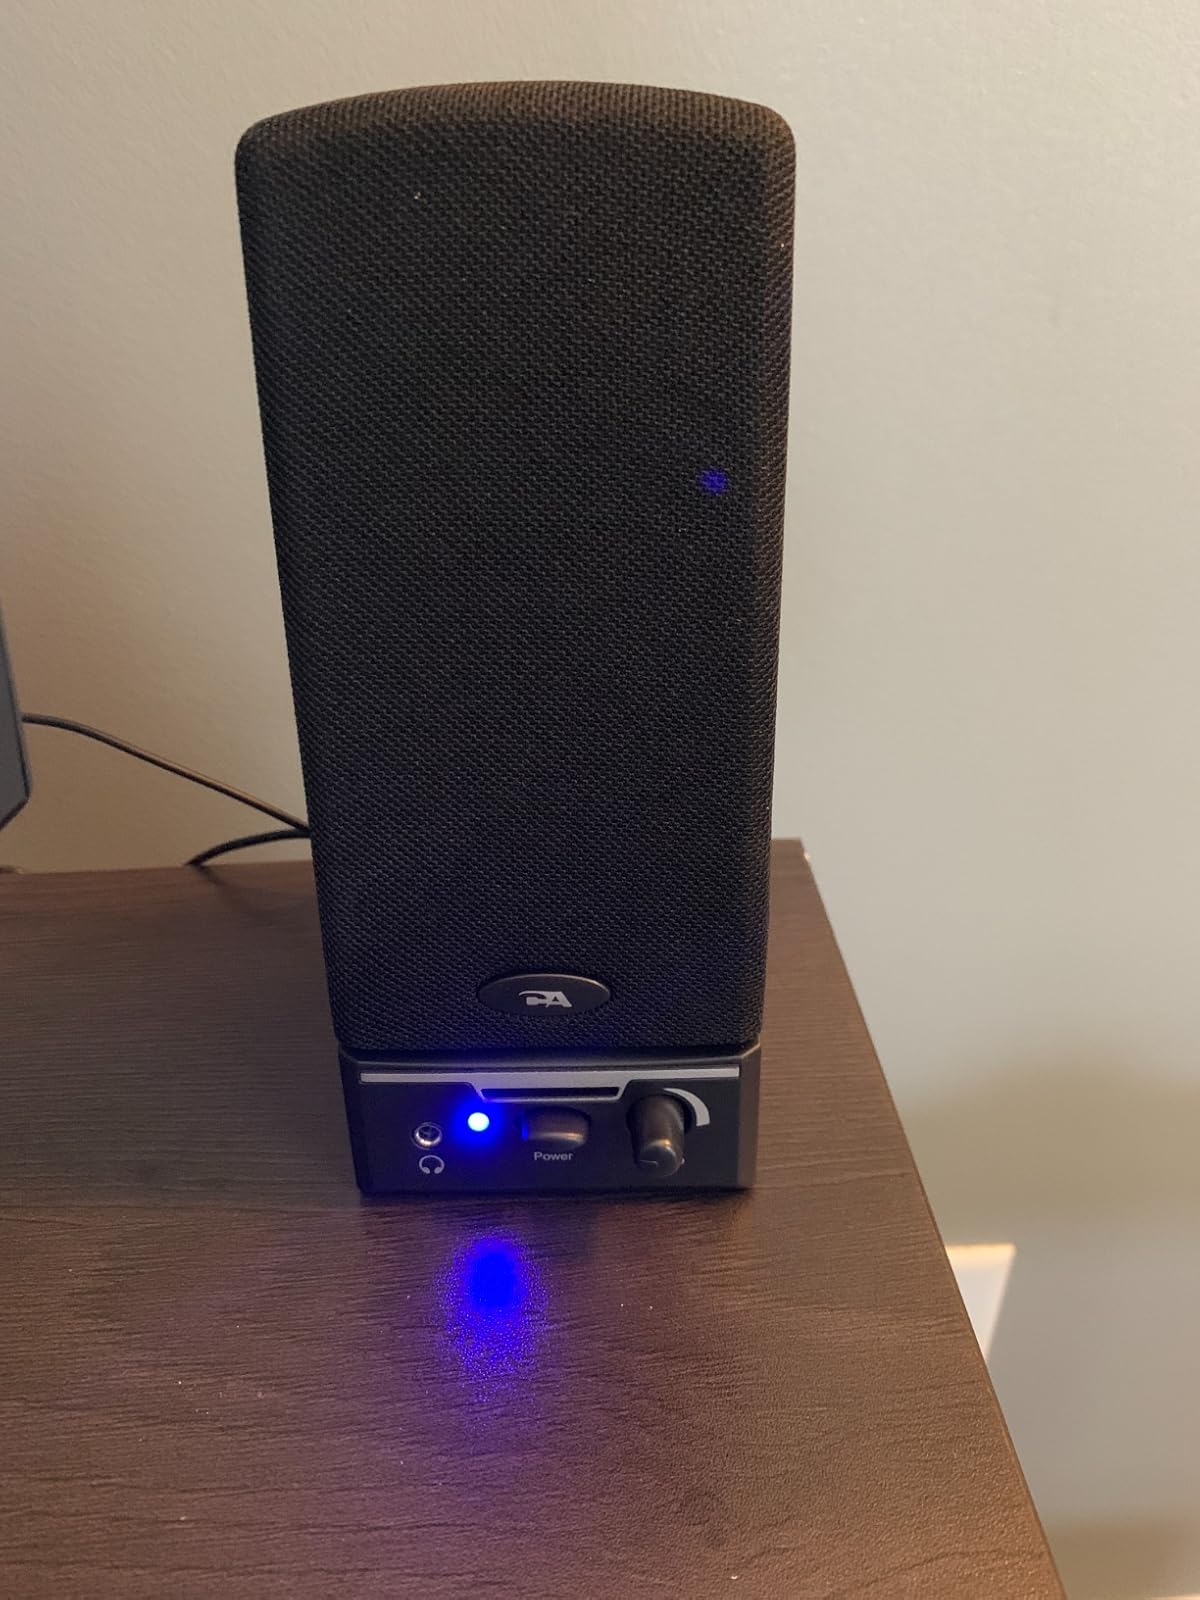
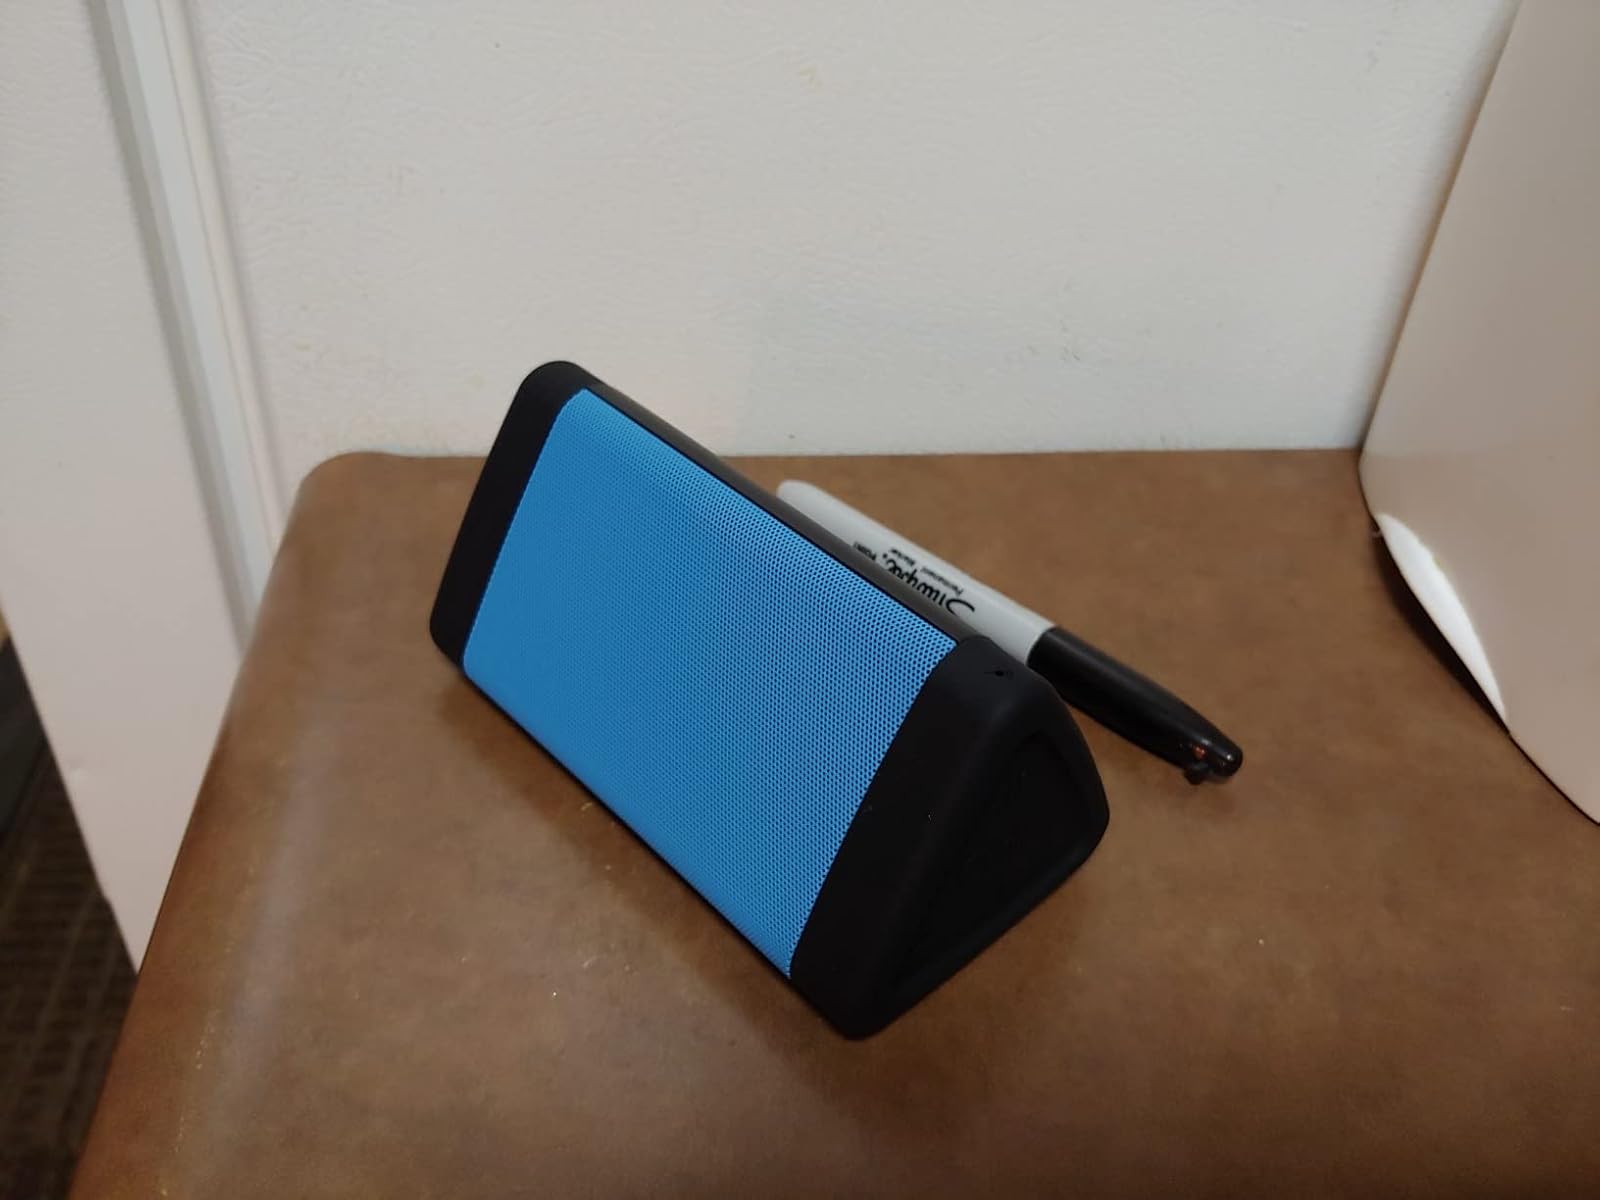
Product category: speaker
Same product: no